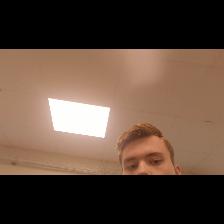
Label: Human